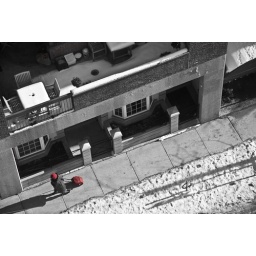
This shot was taken out the window of the OCAD table top building in Toronto.